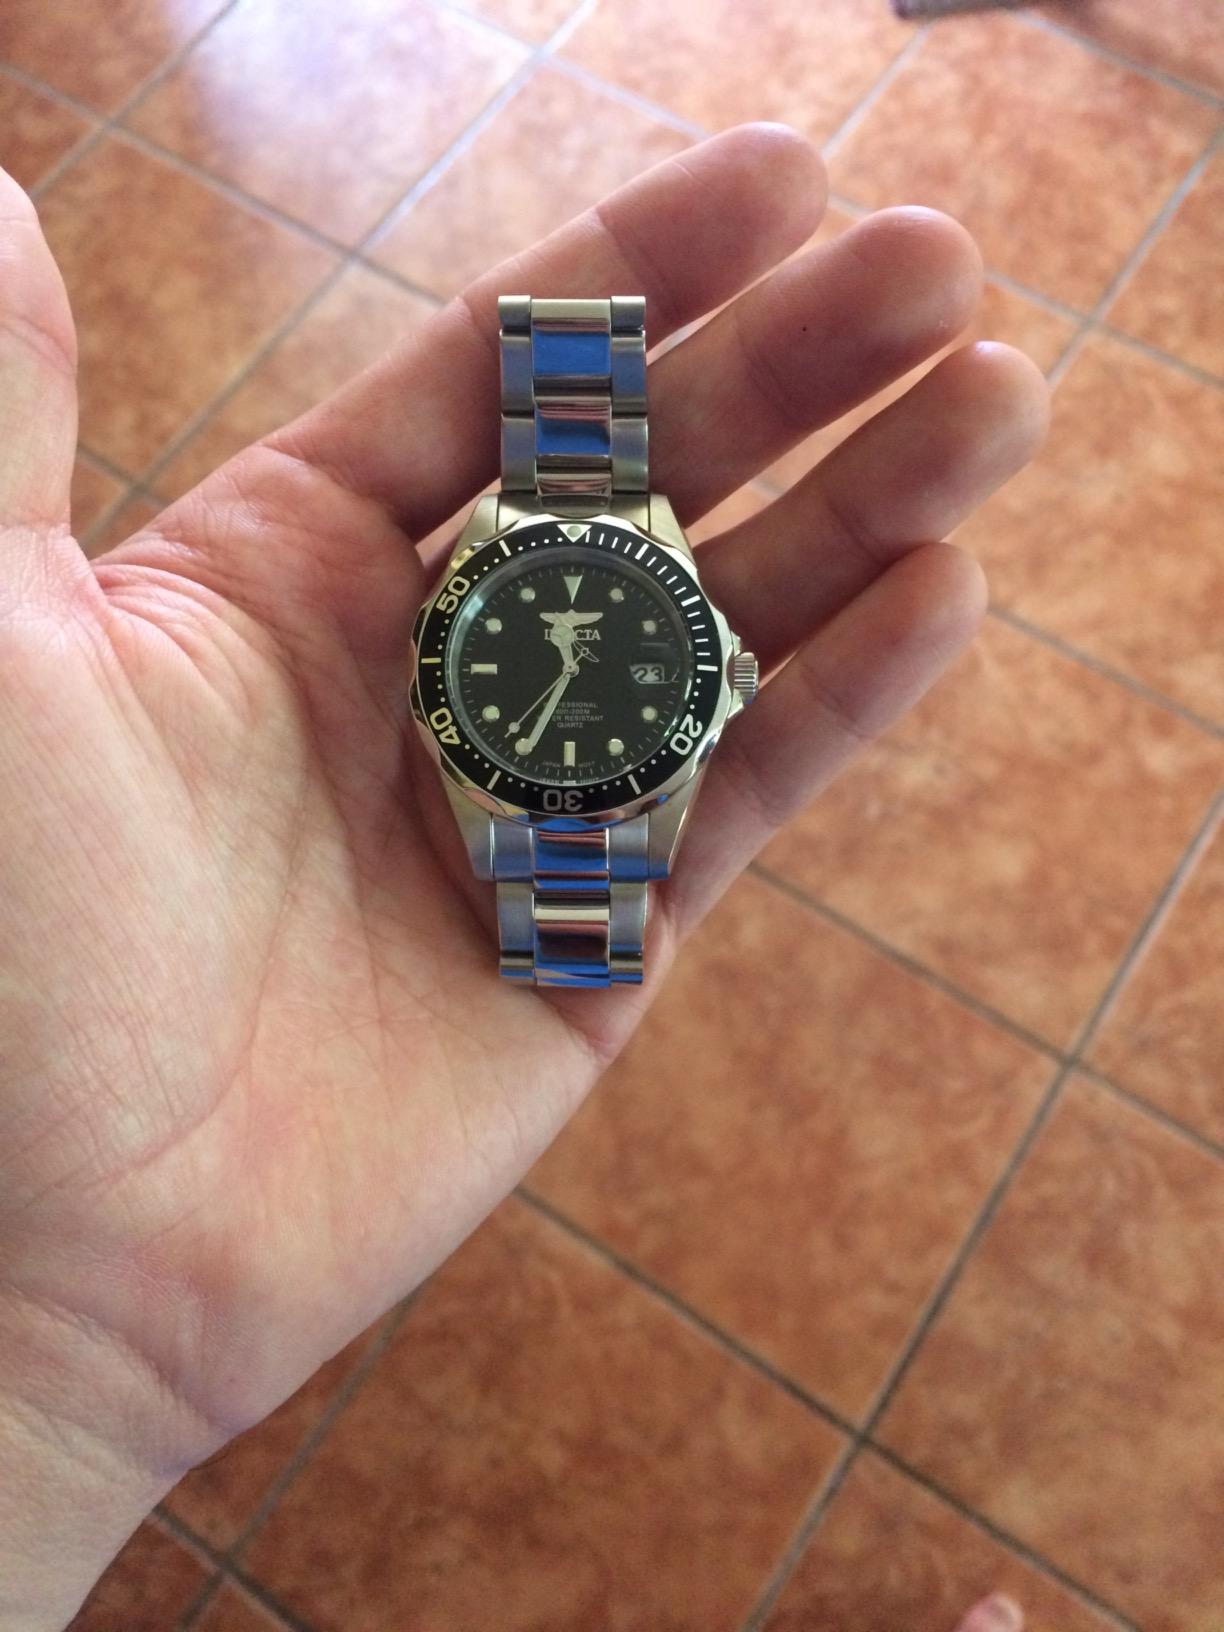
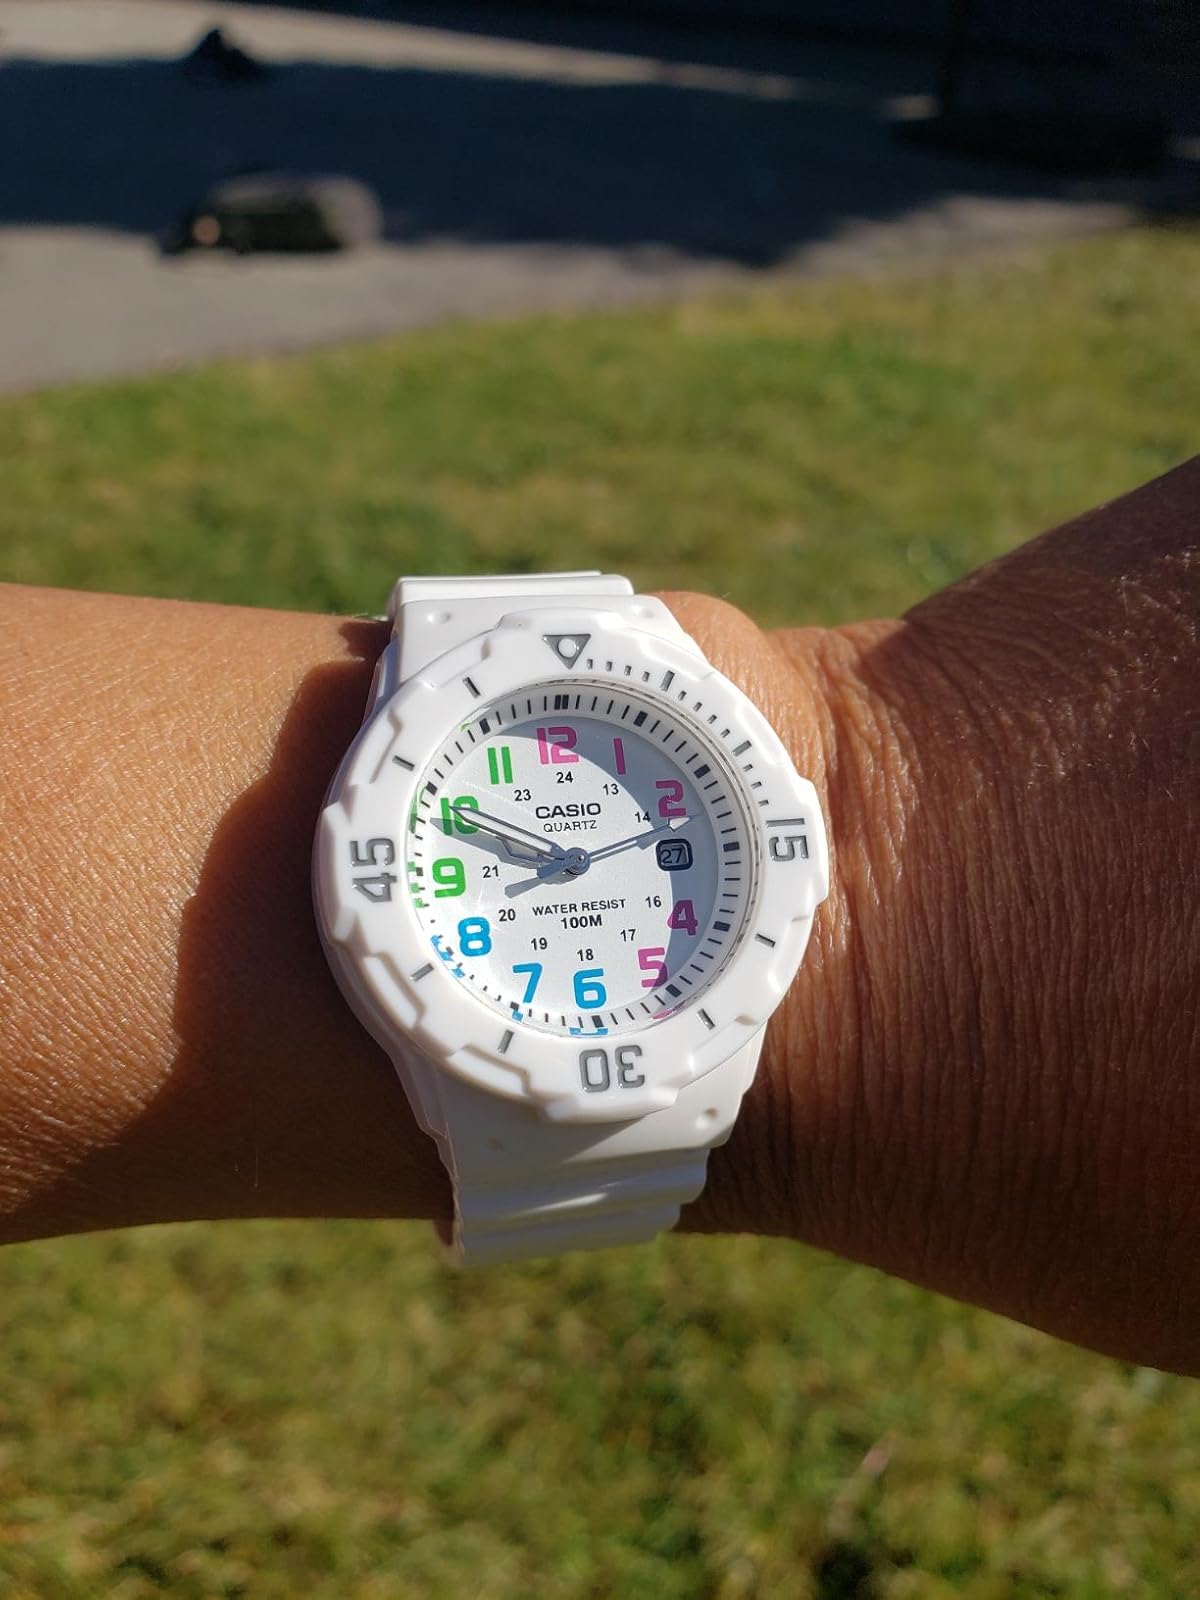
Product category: accessories_watch
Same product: no